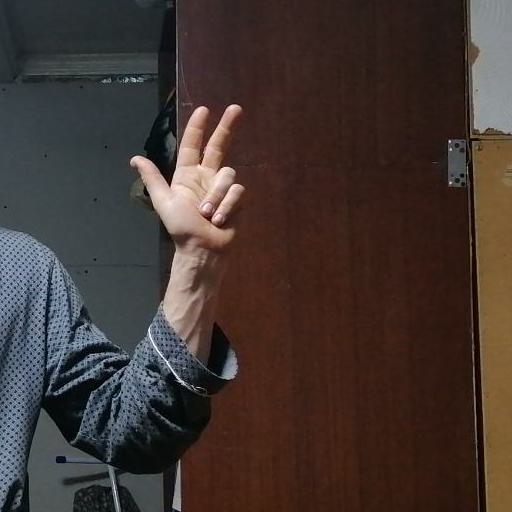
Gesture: three2